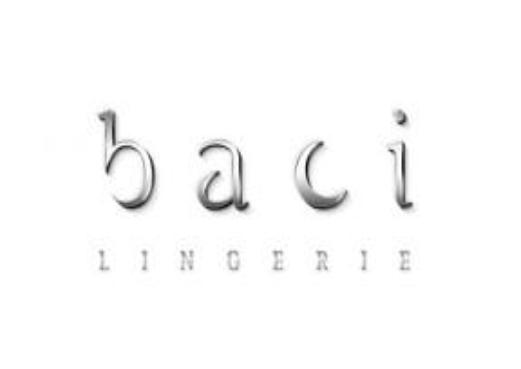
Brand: Baci Lingerie
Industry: Clothes